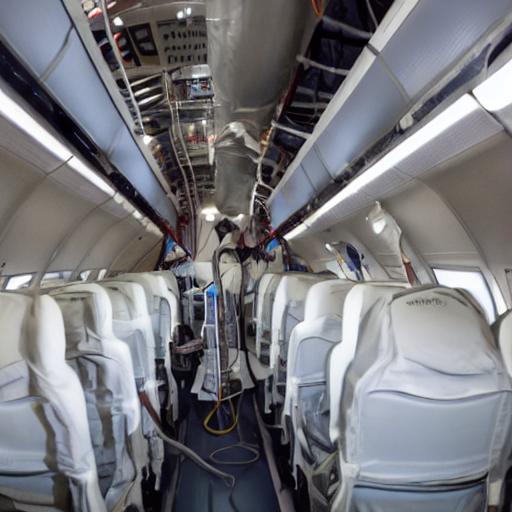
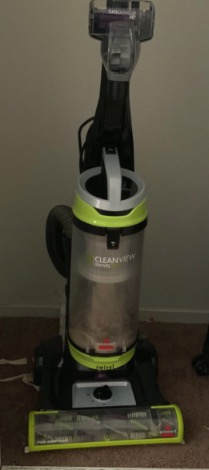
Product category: items_vacuum
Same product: no